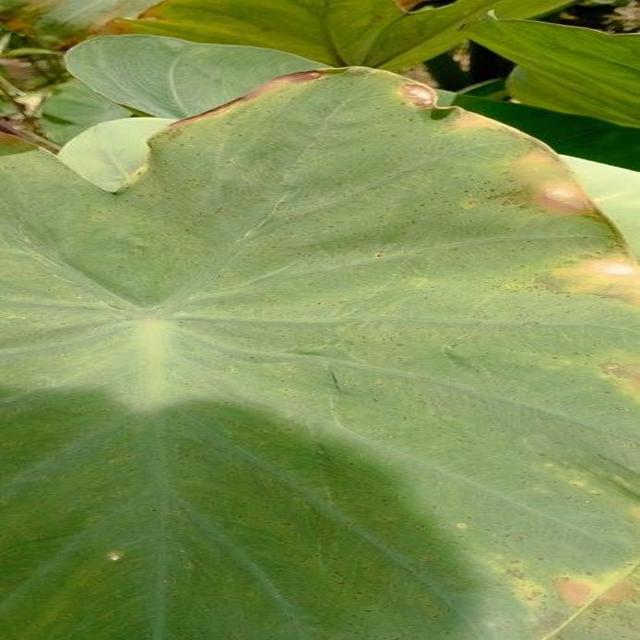
Label: Early_Blight